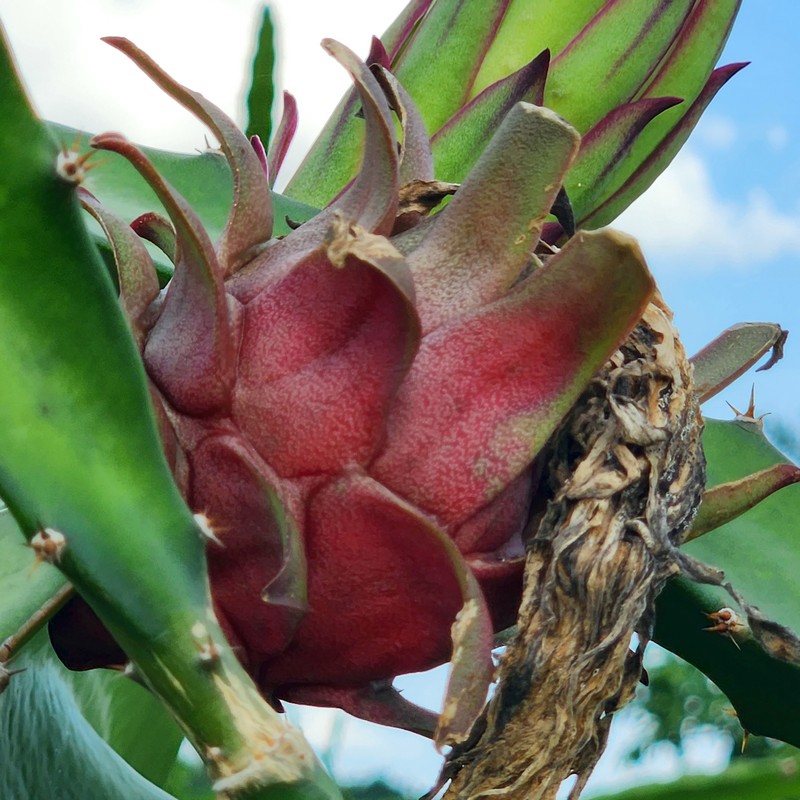
Label: Fresh Dragon Fruit